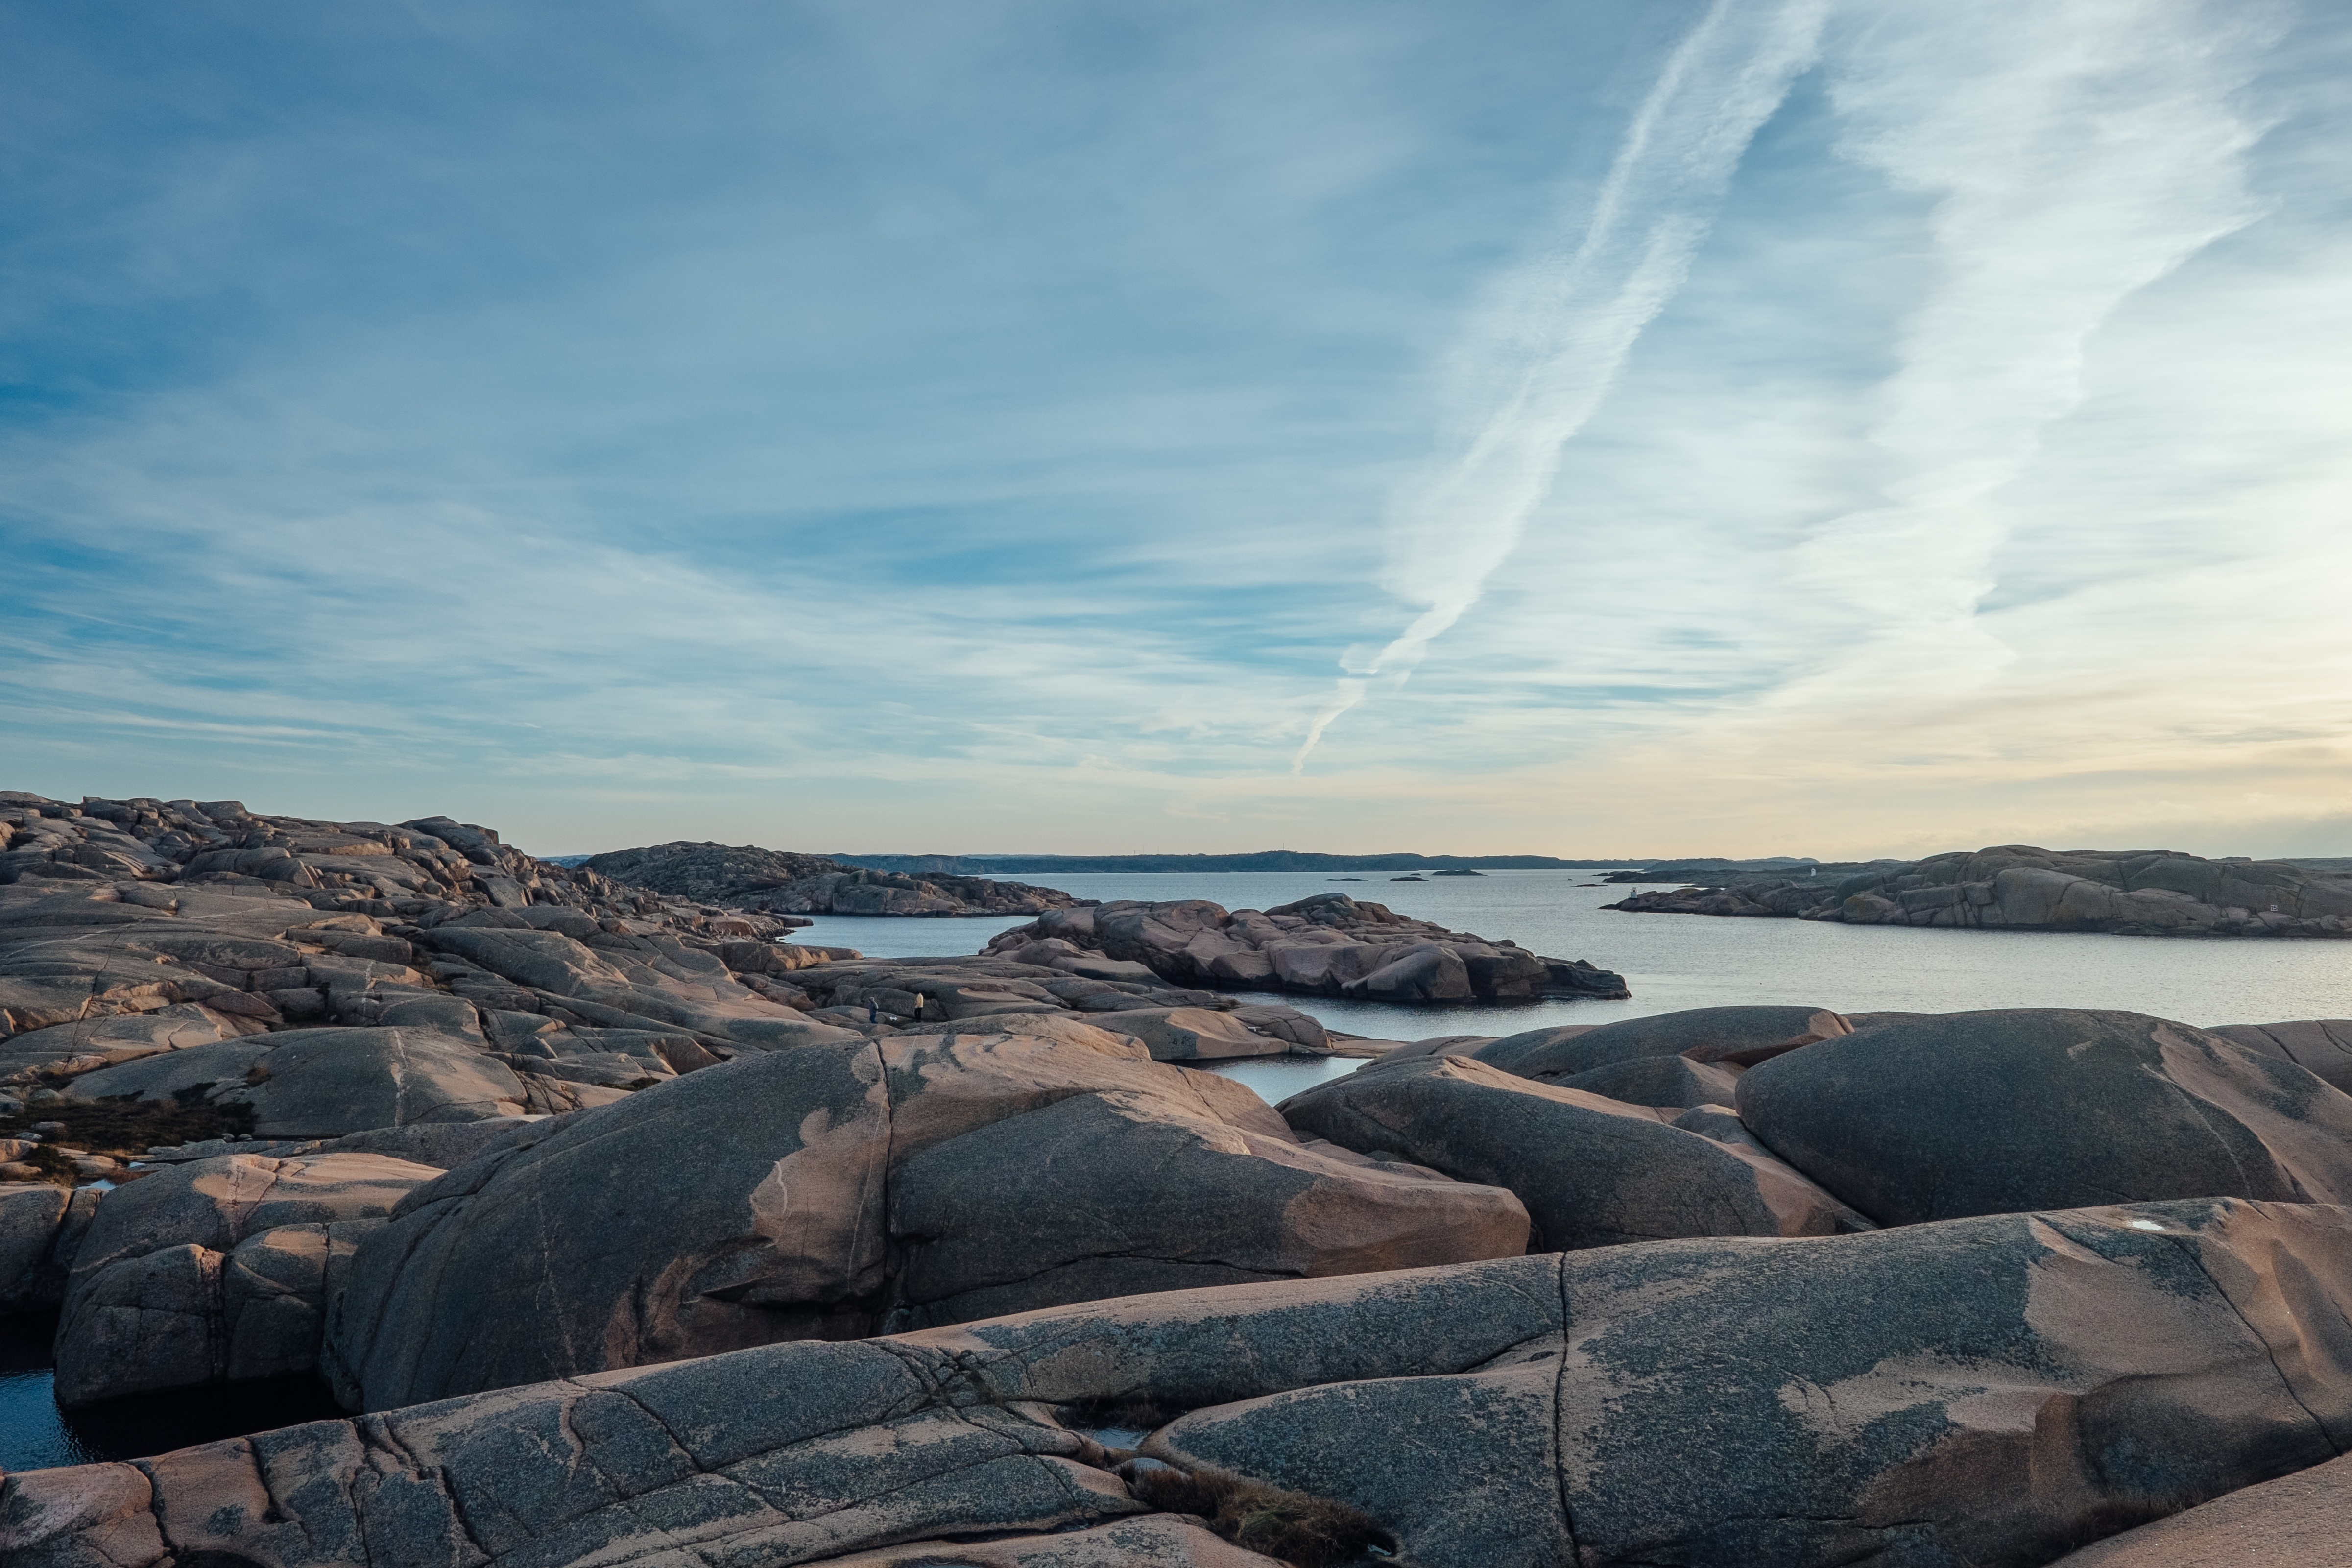
beach, landscape, sea, coast, sand, rock, ocean, horizon, mountain, cloud, sky, shore, wave, lake, cliff, ice, bay, terrain, material, body of water, geology, badlands, cape, natural environment